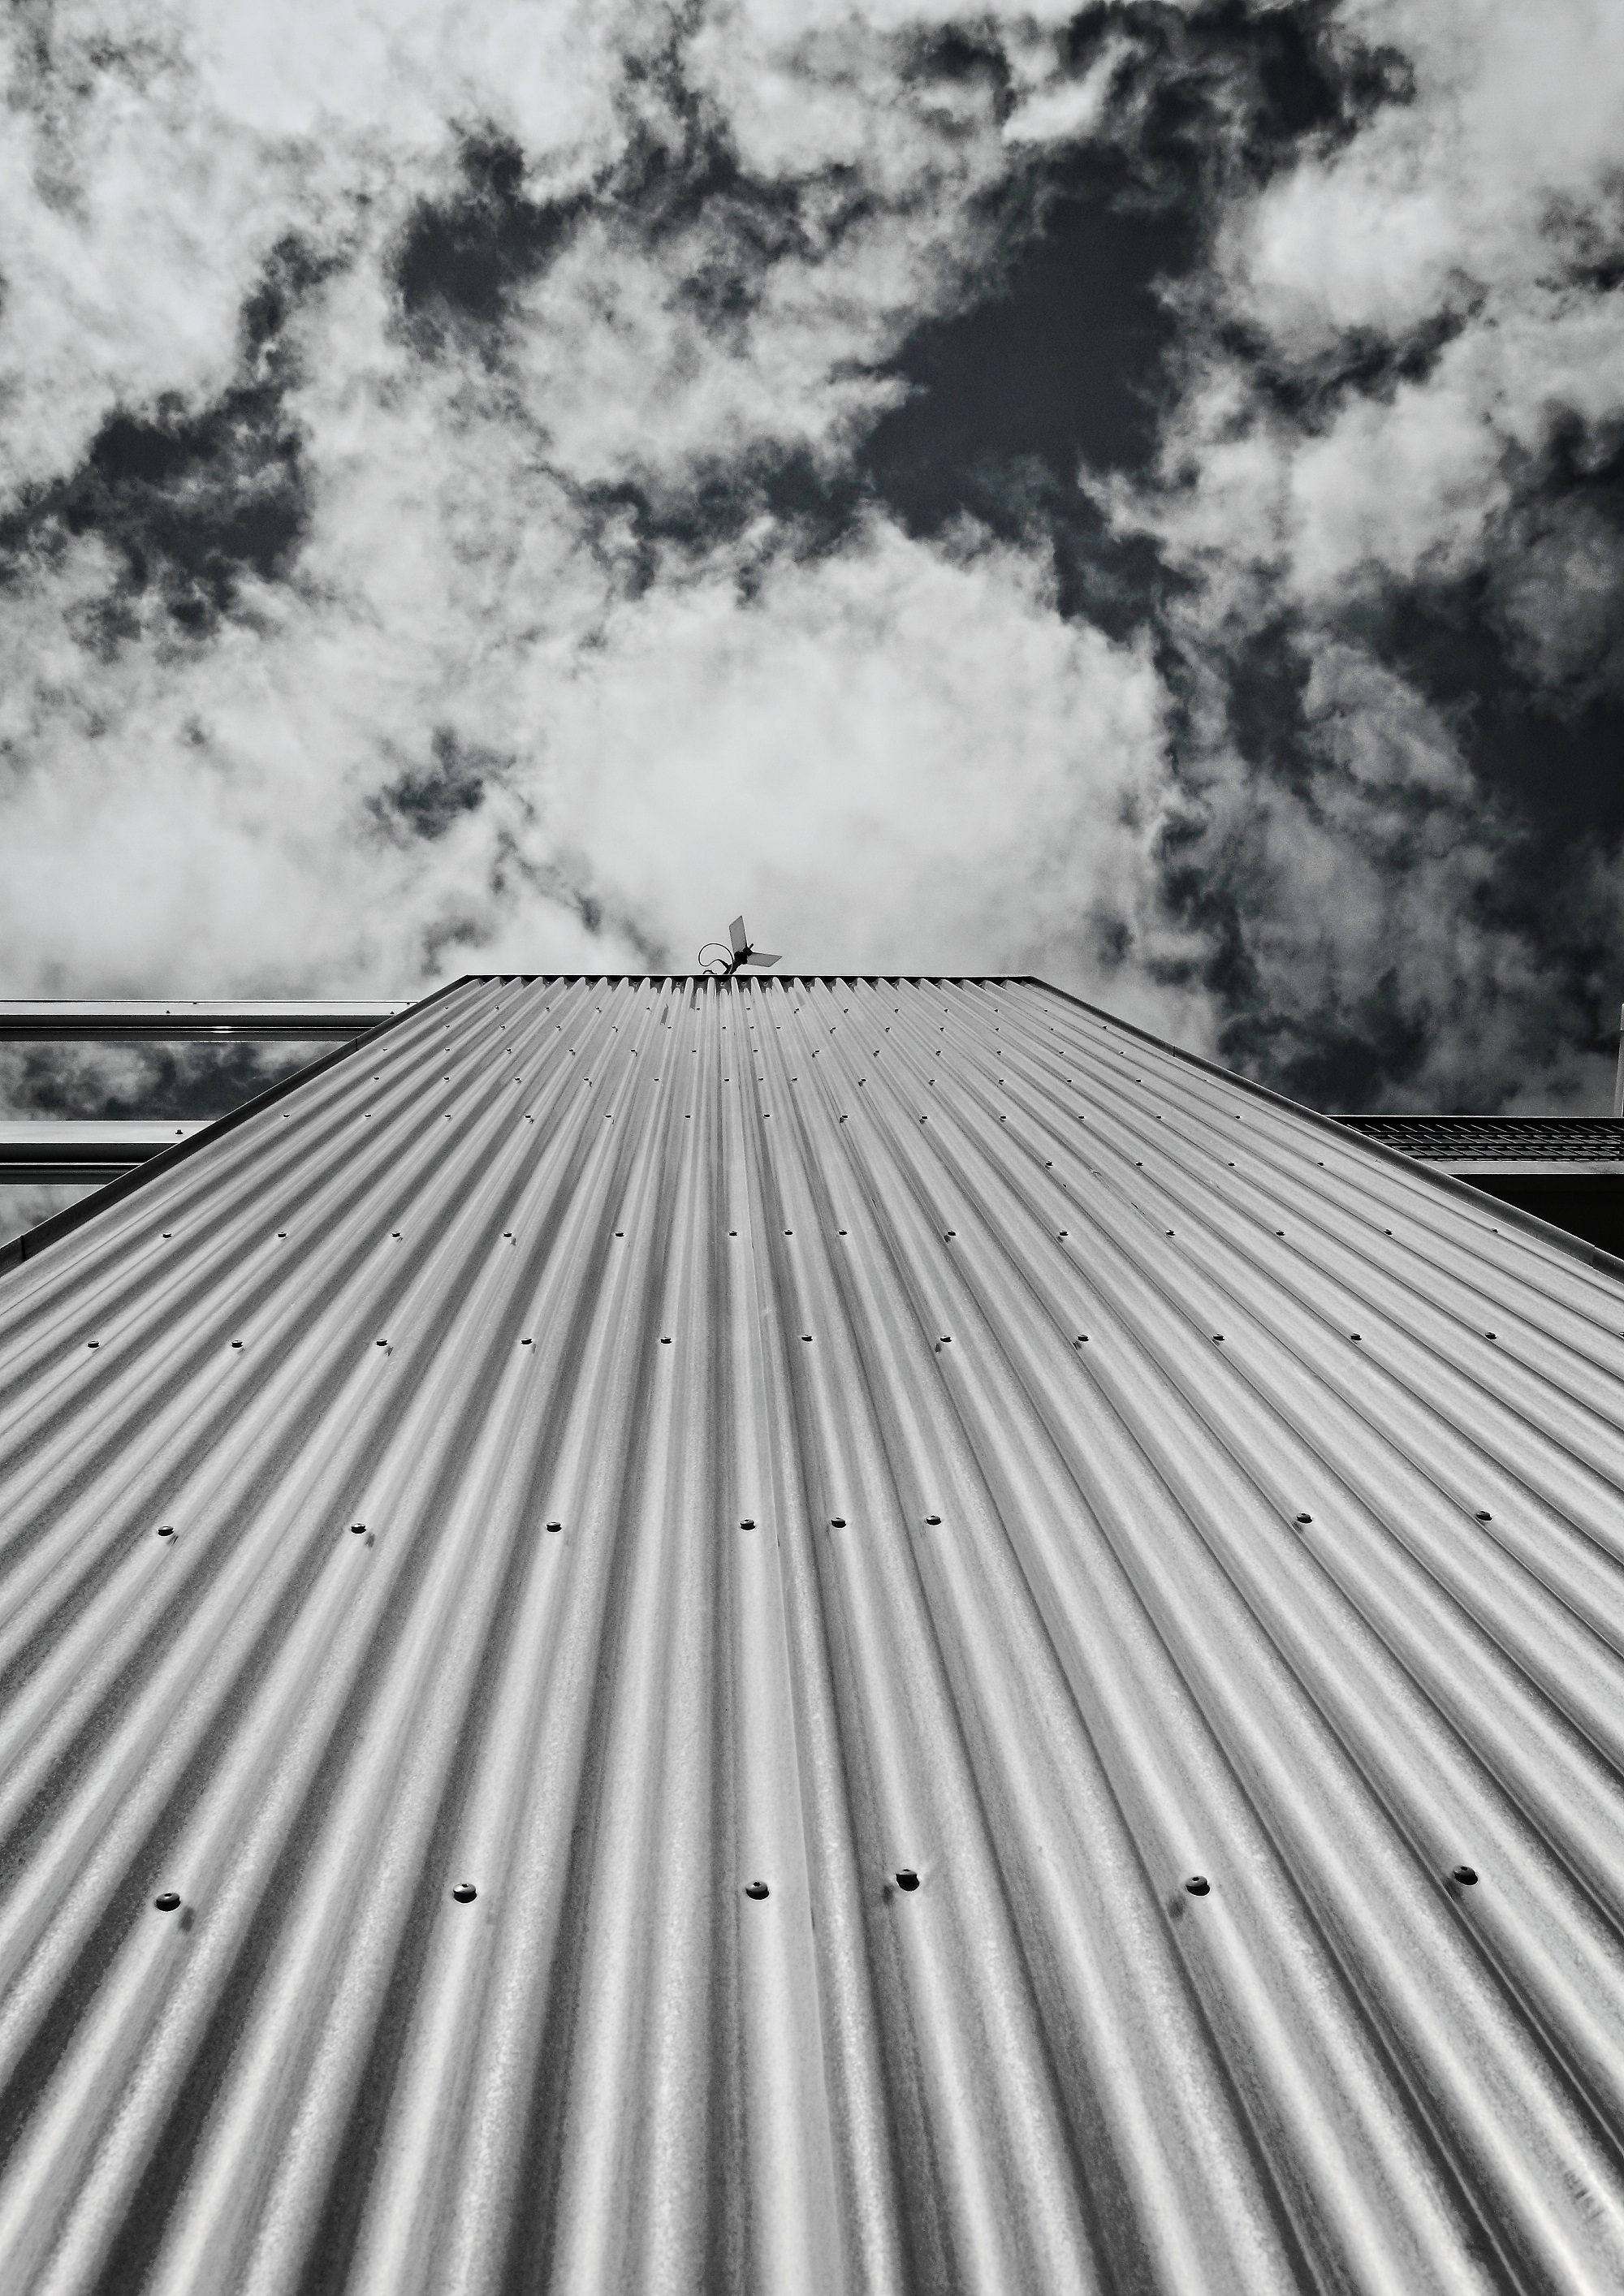
cloud, black and white, sky, white, sunlight, line, monochrome, symmetry, shape, monochrome photography